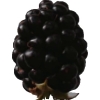
Label: blackberry